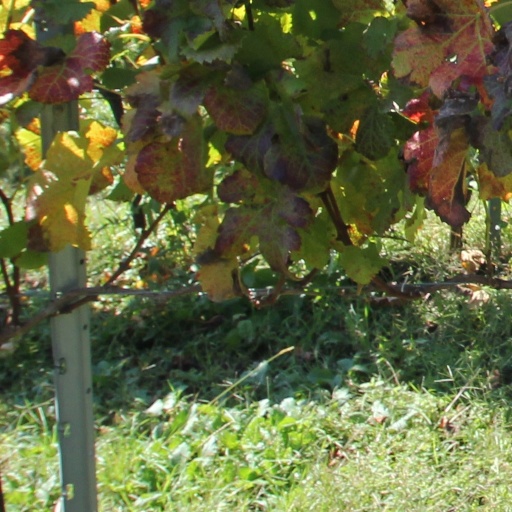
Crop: grape